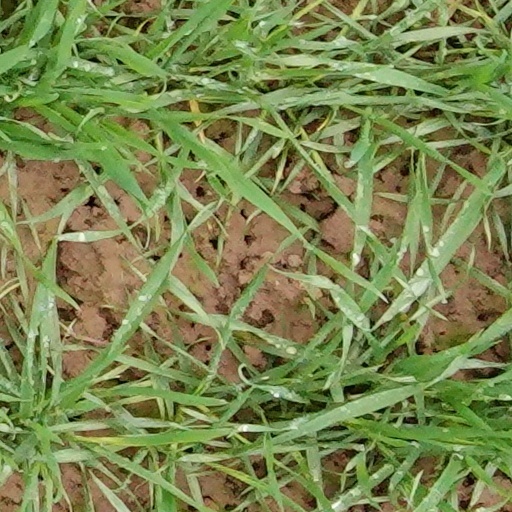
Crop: wheat